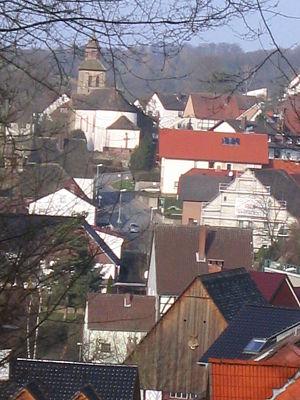
Bödexen est un district de la ville de Höxter, dans l'est de la Rhénanie-du-Nord-Westphalie, Allemagne. Le village est de 203 mètres au-dessus du niveau des mers. Dans le nord de Bödexen est le Köterberg la plus haute montagne Weserbergland avec 495 mètres. Le ruisseau coule à travers Saumer Bödexen. Avec une étendue de 21,58 km² et 960 habitants, Bödexen est le troisième plus petit district urbain de Höxter.